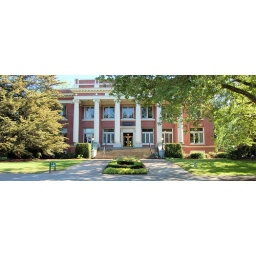
This building houses the university's administration including that of the president. Also served as Dean Wormer's building in the movie Animal House.